Hotel Royal, Copenhagen

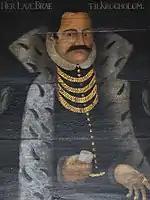
Lave Brahe

The first building at the site was a town house constructed by the nobleman Lave Brahe, who owned the estates Vittskövle and